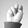
ASL letter: N